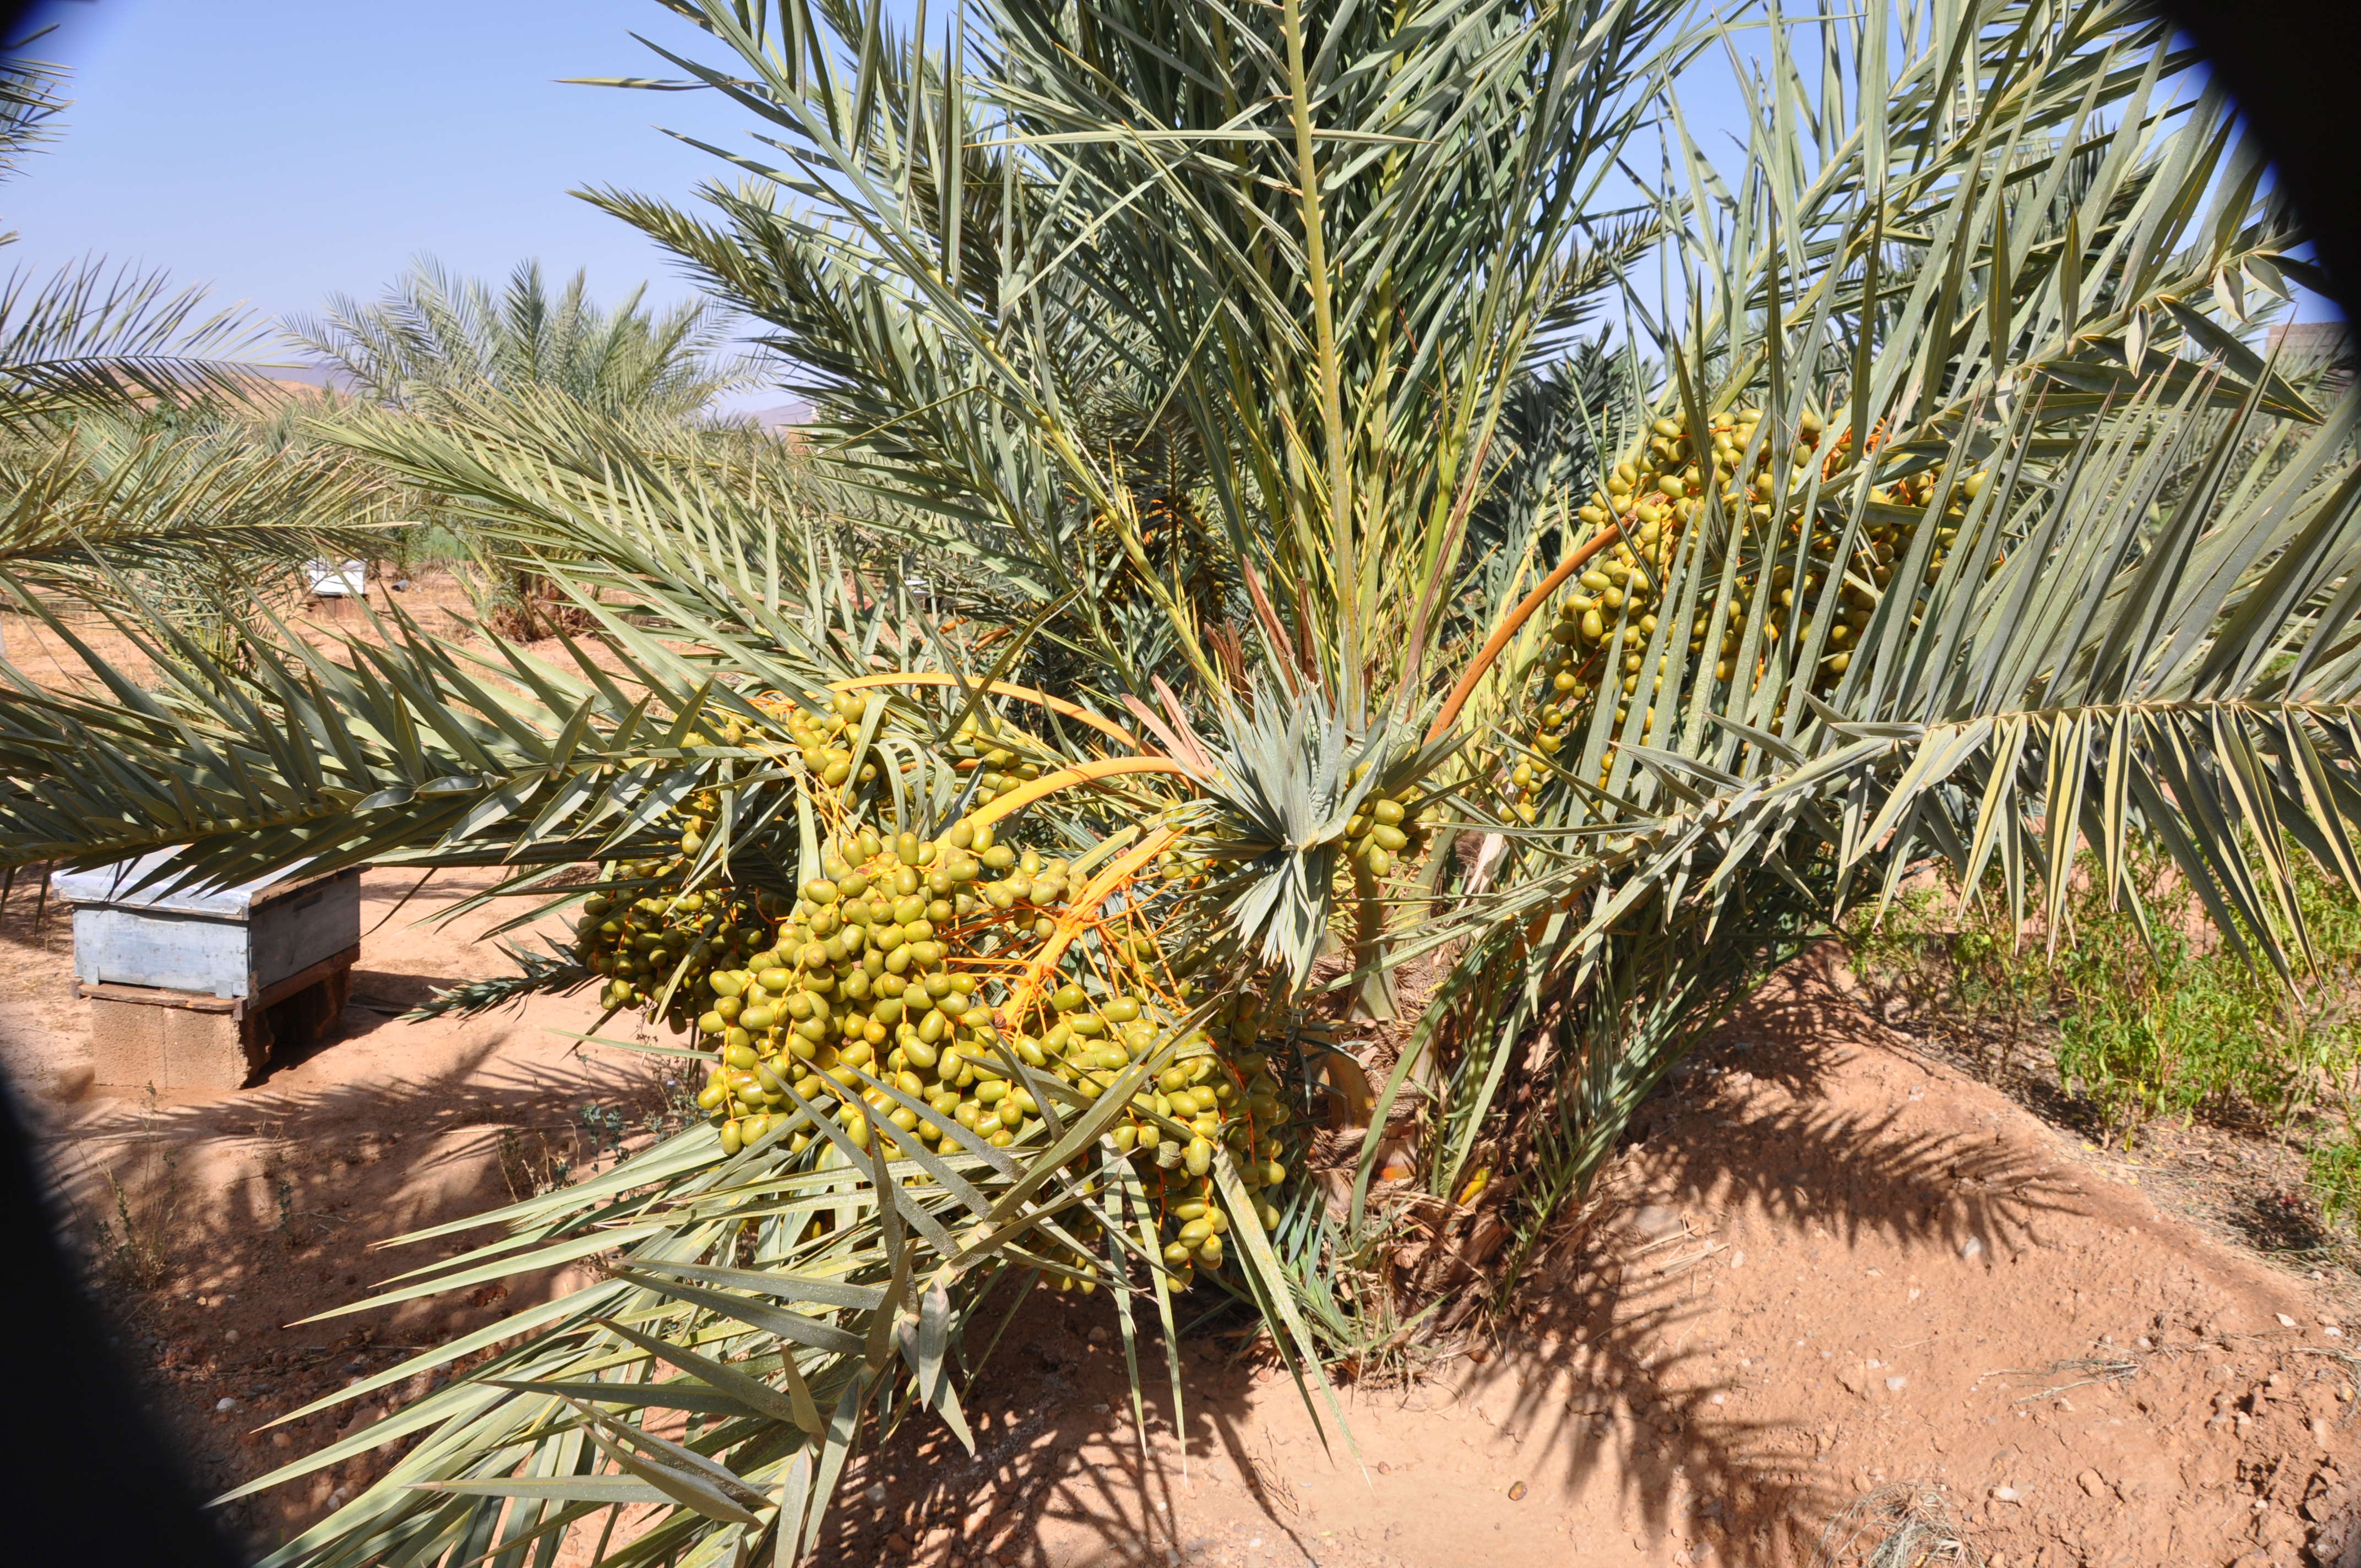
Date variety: Boufagous